Louis Prang

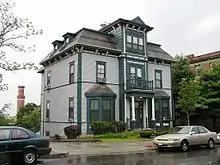
Louis Prang House, Roxbury, Boston, Massachusetts

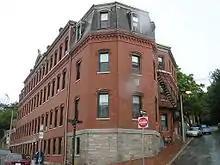
Louis Prang Factory, Roxbury, Boston, Massachusetts

Prang was born in Breslau in Prussian Silesia. His father Jonas Louis Prang was a textile manufacturer and of French Huguenot origin; his mother, Rosina Silverman, was German. Because of health problems as a boy, Prang was unable to receive much standard schooling and became an apprentice to his father, learning engraving, calico dyeing and printing. In the early 1840s, Prang travelled around Bohemia working in textiles, as well in Hagen, Westphalia studying the chemistry of printing. After some travel in Europe, he became involved in revolutionary activities in 1848. Pursued by the Prussian government, he went to Switzerland and in 1850 emigrated to the United States, settling in Boston, Massachusetts.